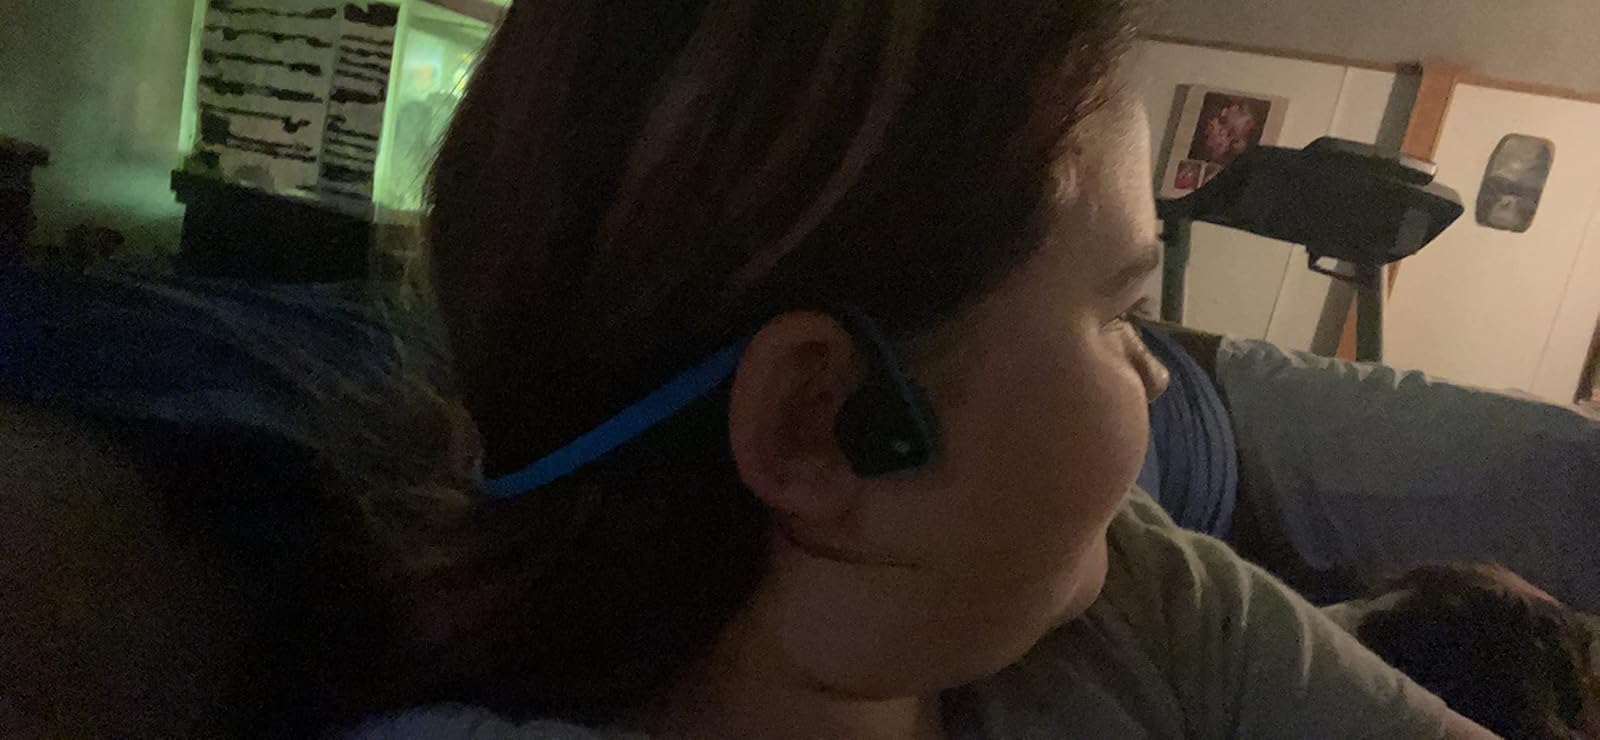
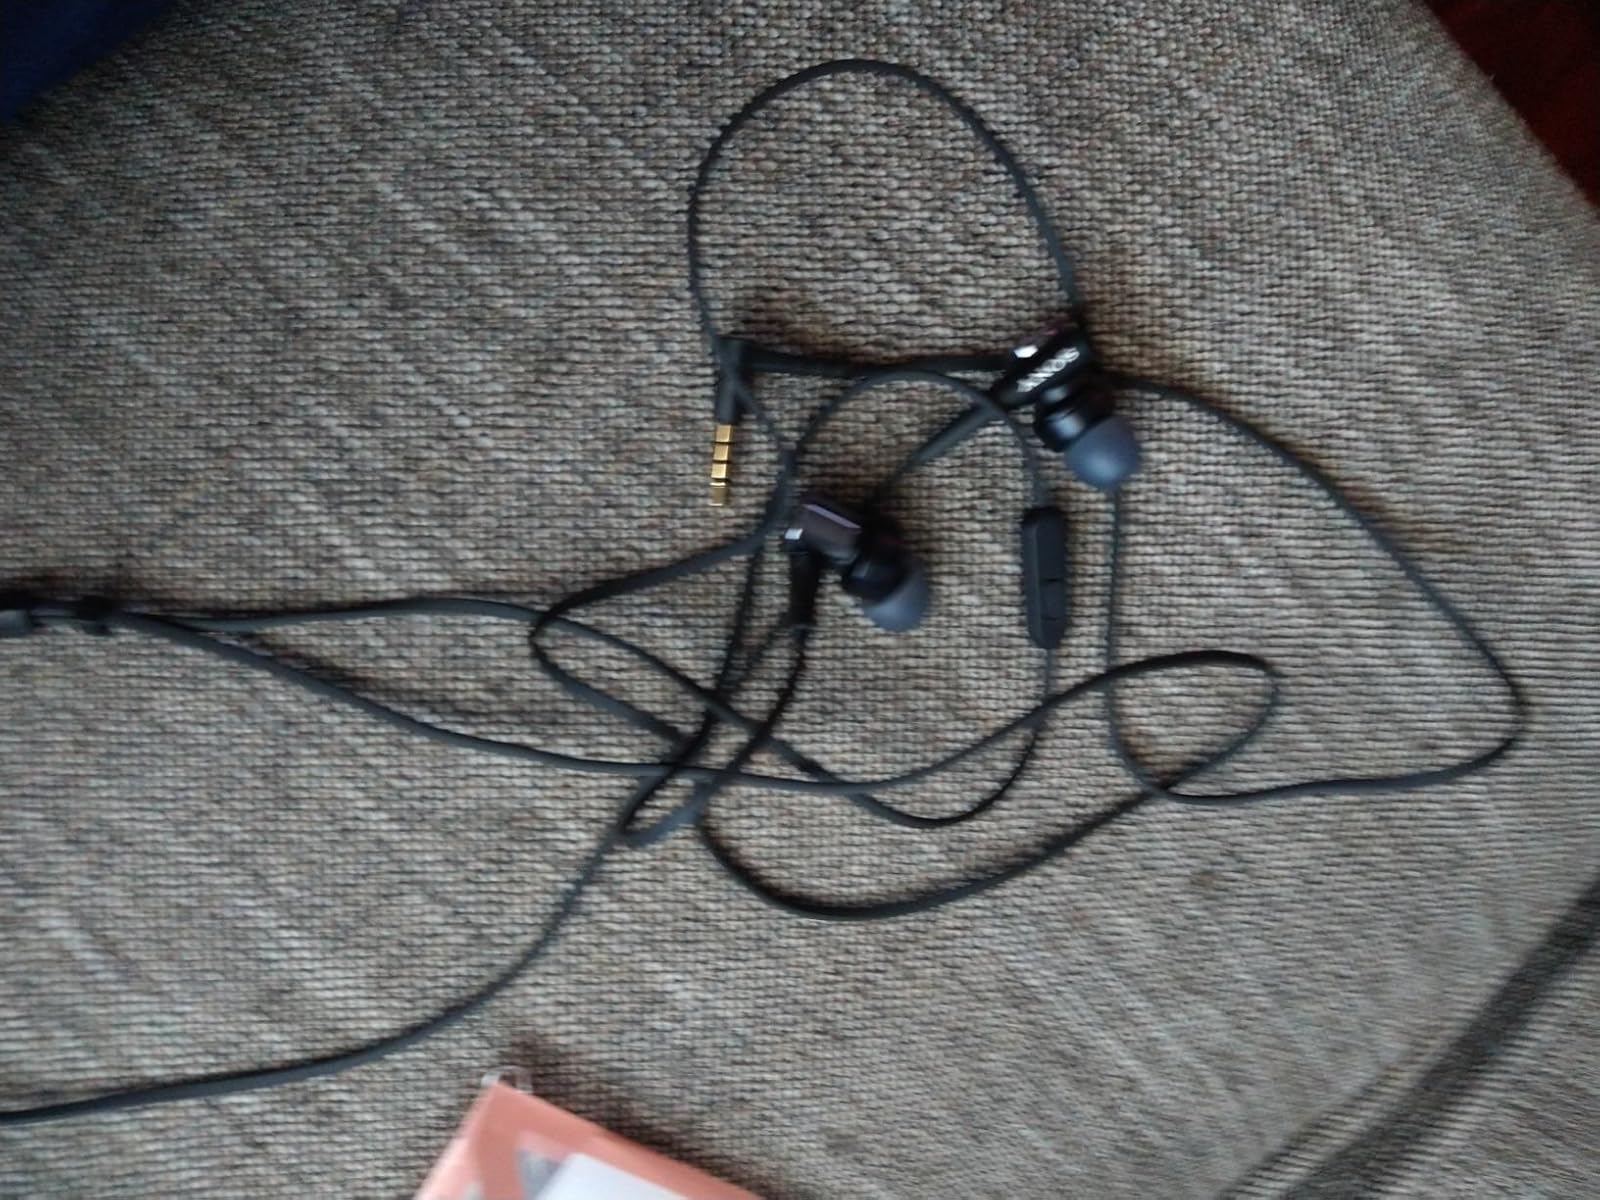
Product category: headphones
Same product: no